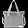
Label: Bag